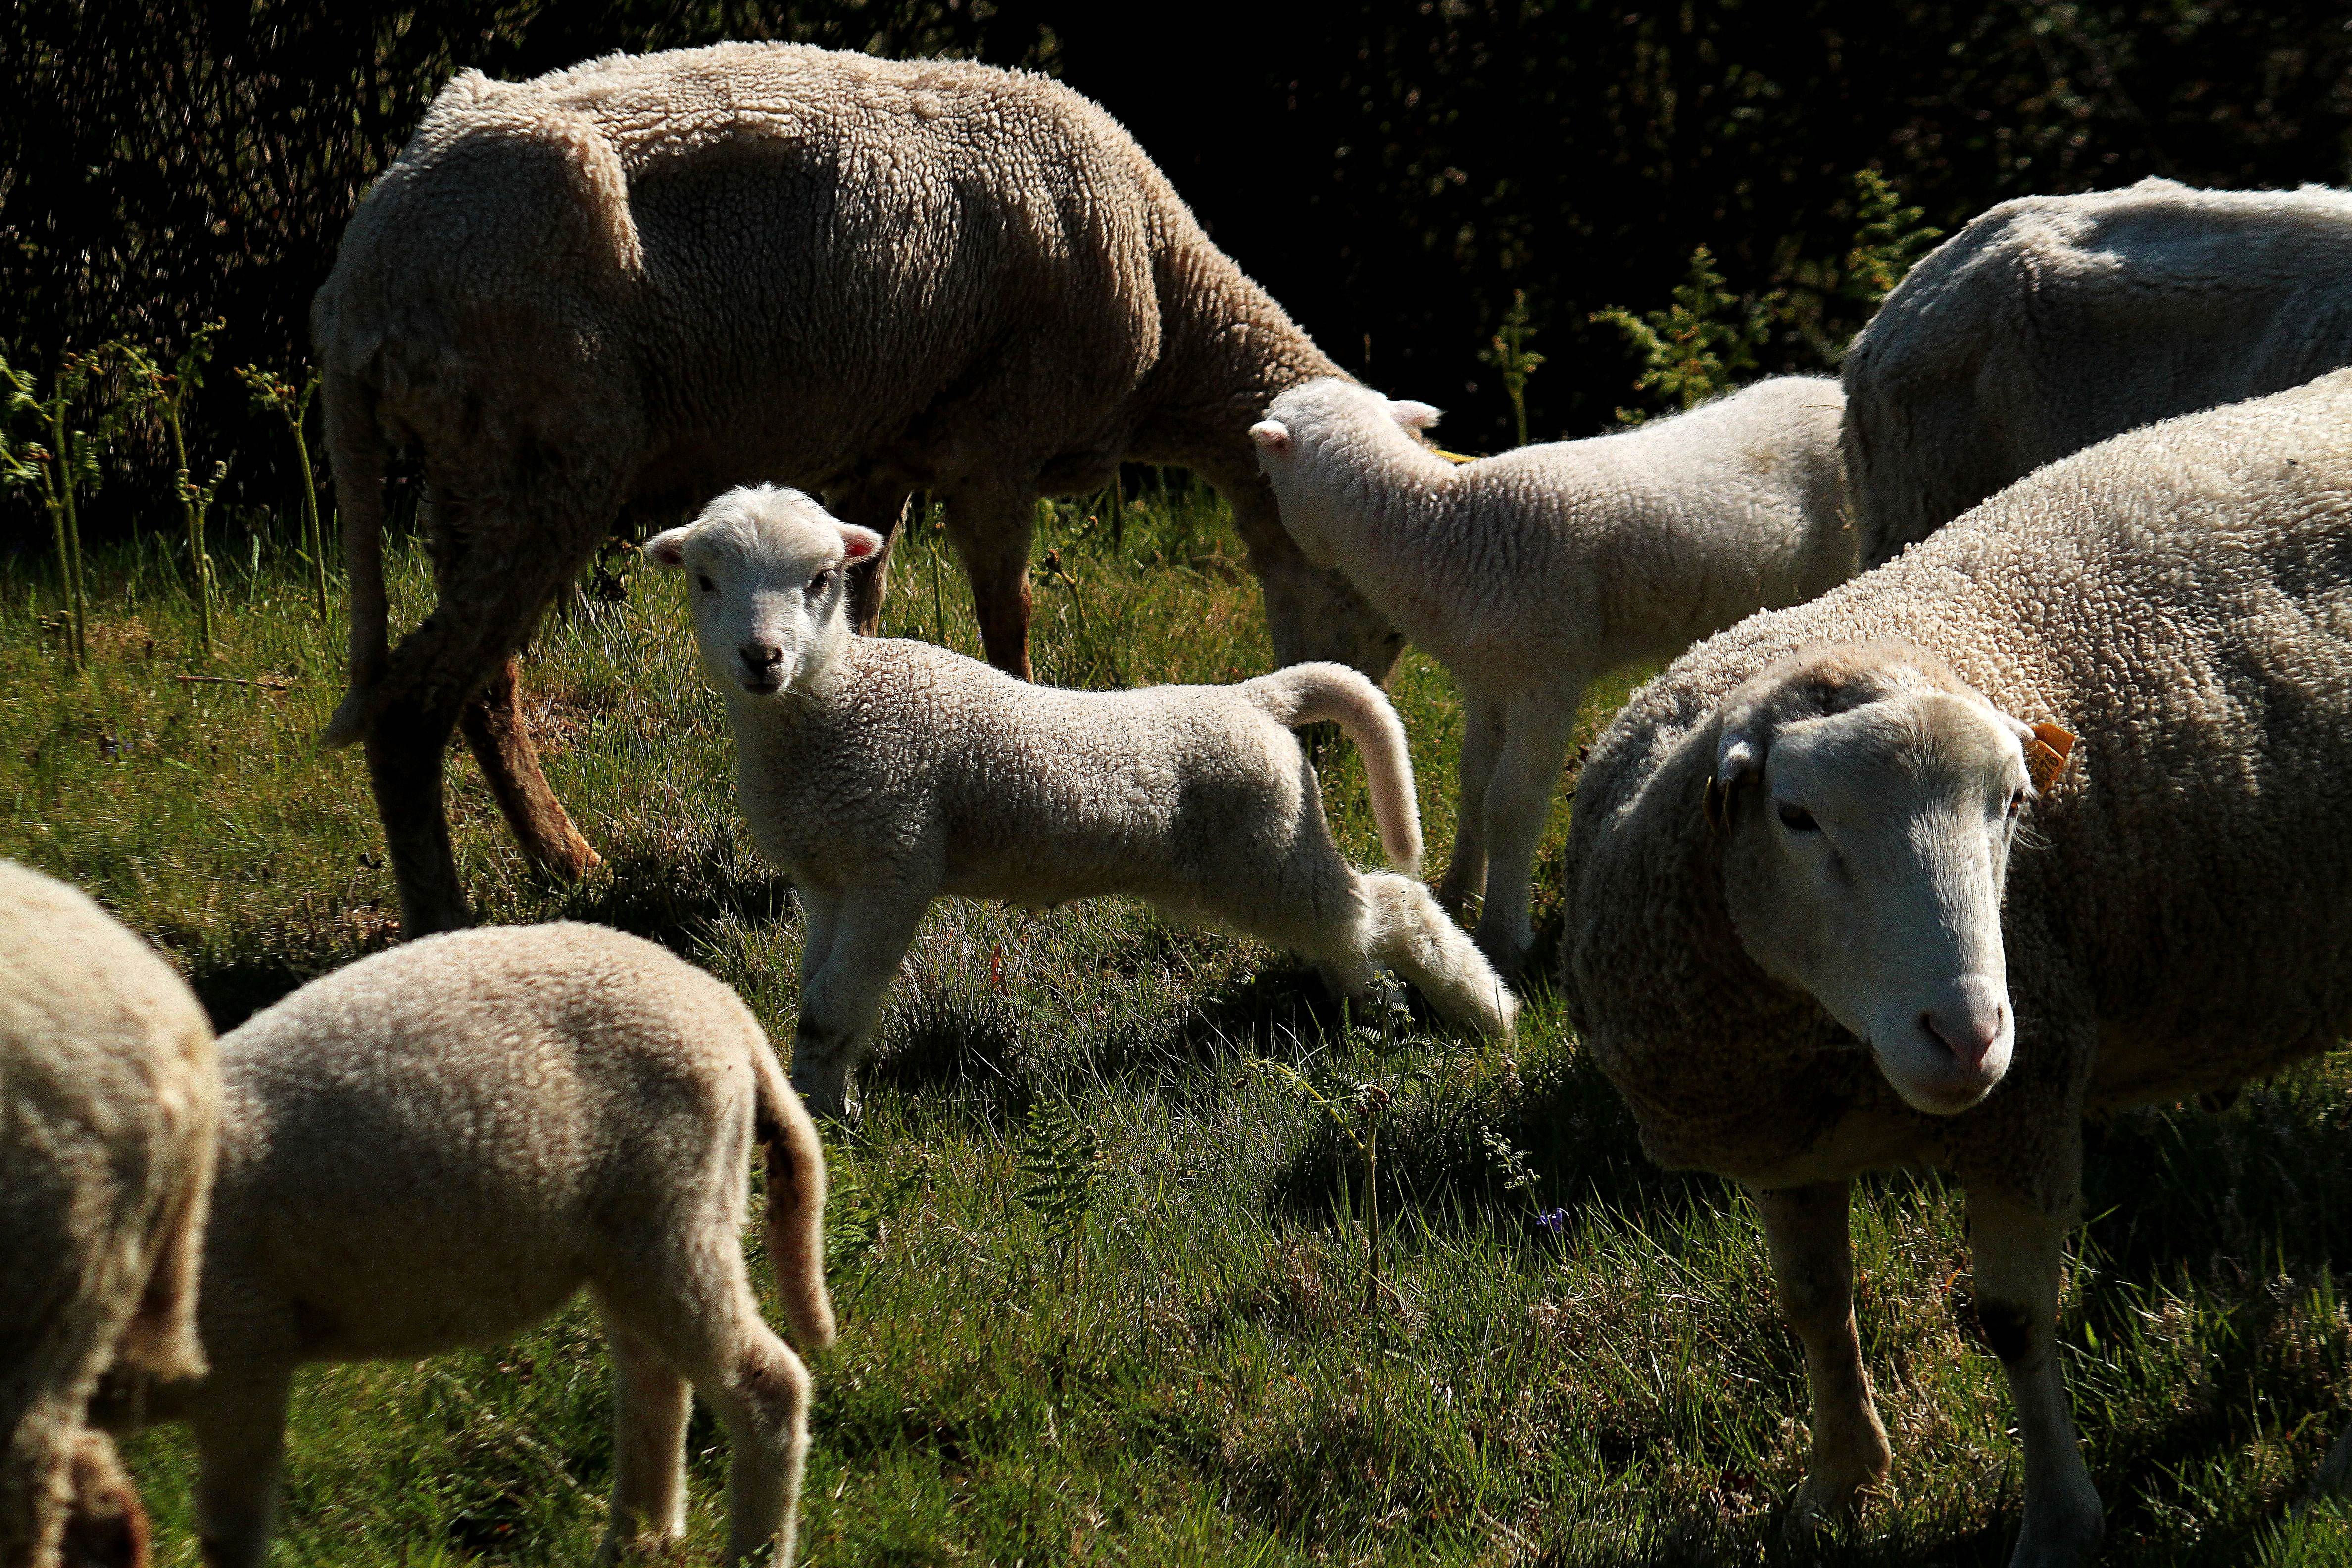
grass, meadow, wildlife, herd, pasture, grazing, sheep, mammal, fauna, vertebrate, sheeps, ggl1, canoneos500d, animalesanimals, rural area